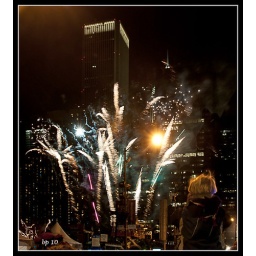
Best seat in the house 68664